Tuvix

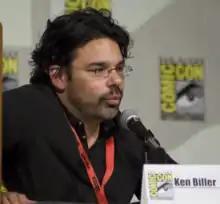
Kenneth Biller (2009)

During its development, "Tuvix" was previously known as "Untitled Tuvok/Neelix", "One", and "Symbiogenesis", with the third of these persisting through the episode's development and shooting. The episode and its teleplay were written by Kenneth Biller; the story is credited to Andrew Shepard Price and Mark Gaberman, for which they earned . Though described by Biller as "high-concept", the original story by Price and Gaberman was much more light-hearted and tended towards slapstick. Biller and Braga found the tone of the episode was so akin to a 1960s sitcom, the two of them even wrote a theme song for it: "It's Tuvok, it's Neelix! It's two guys, in-a-fix! It's Tuuuuvix!" Biller re-wrote the episode to focus more on the serious philosophical questions raised by the episode and especially the inevitable separation of Tuvix back into the series regulars. In Biller's original treatment, Tuvix recognized that the needs of the many outweigh the needs of the few and consented to his fissure. However, after a discussion with executive producer Michael Piller, Biller began to at the audience" by throwing up roadblocks to the episode's foregone conclusion; first Tuvix was re-written to object to the procedure, and then 's refusal was added to force Captain Janeway to put truth to action. Piller later described Biller as "the poet laureate of "Star Trek"", highlighting his work on "Tuvix" and "" as examples.